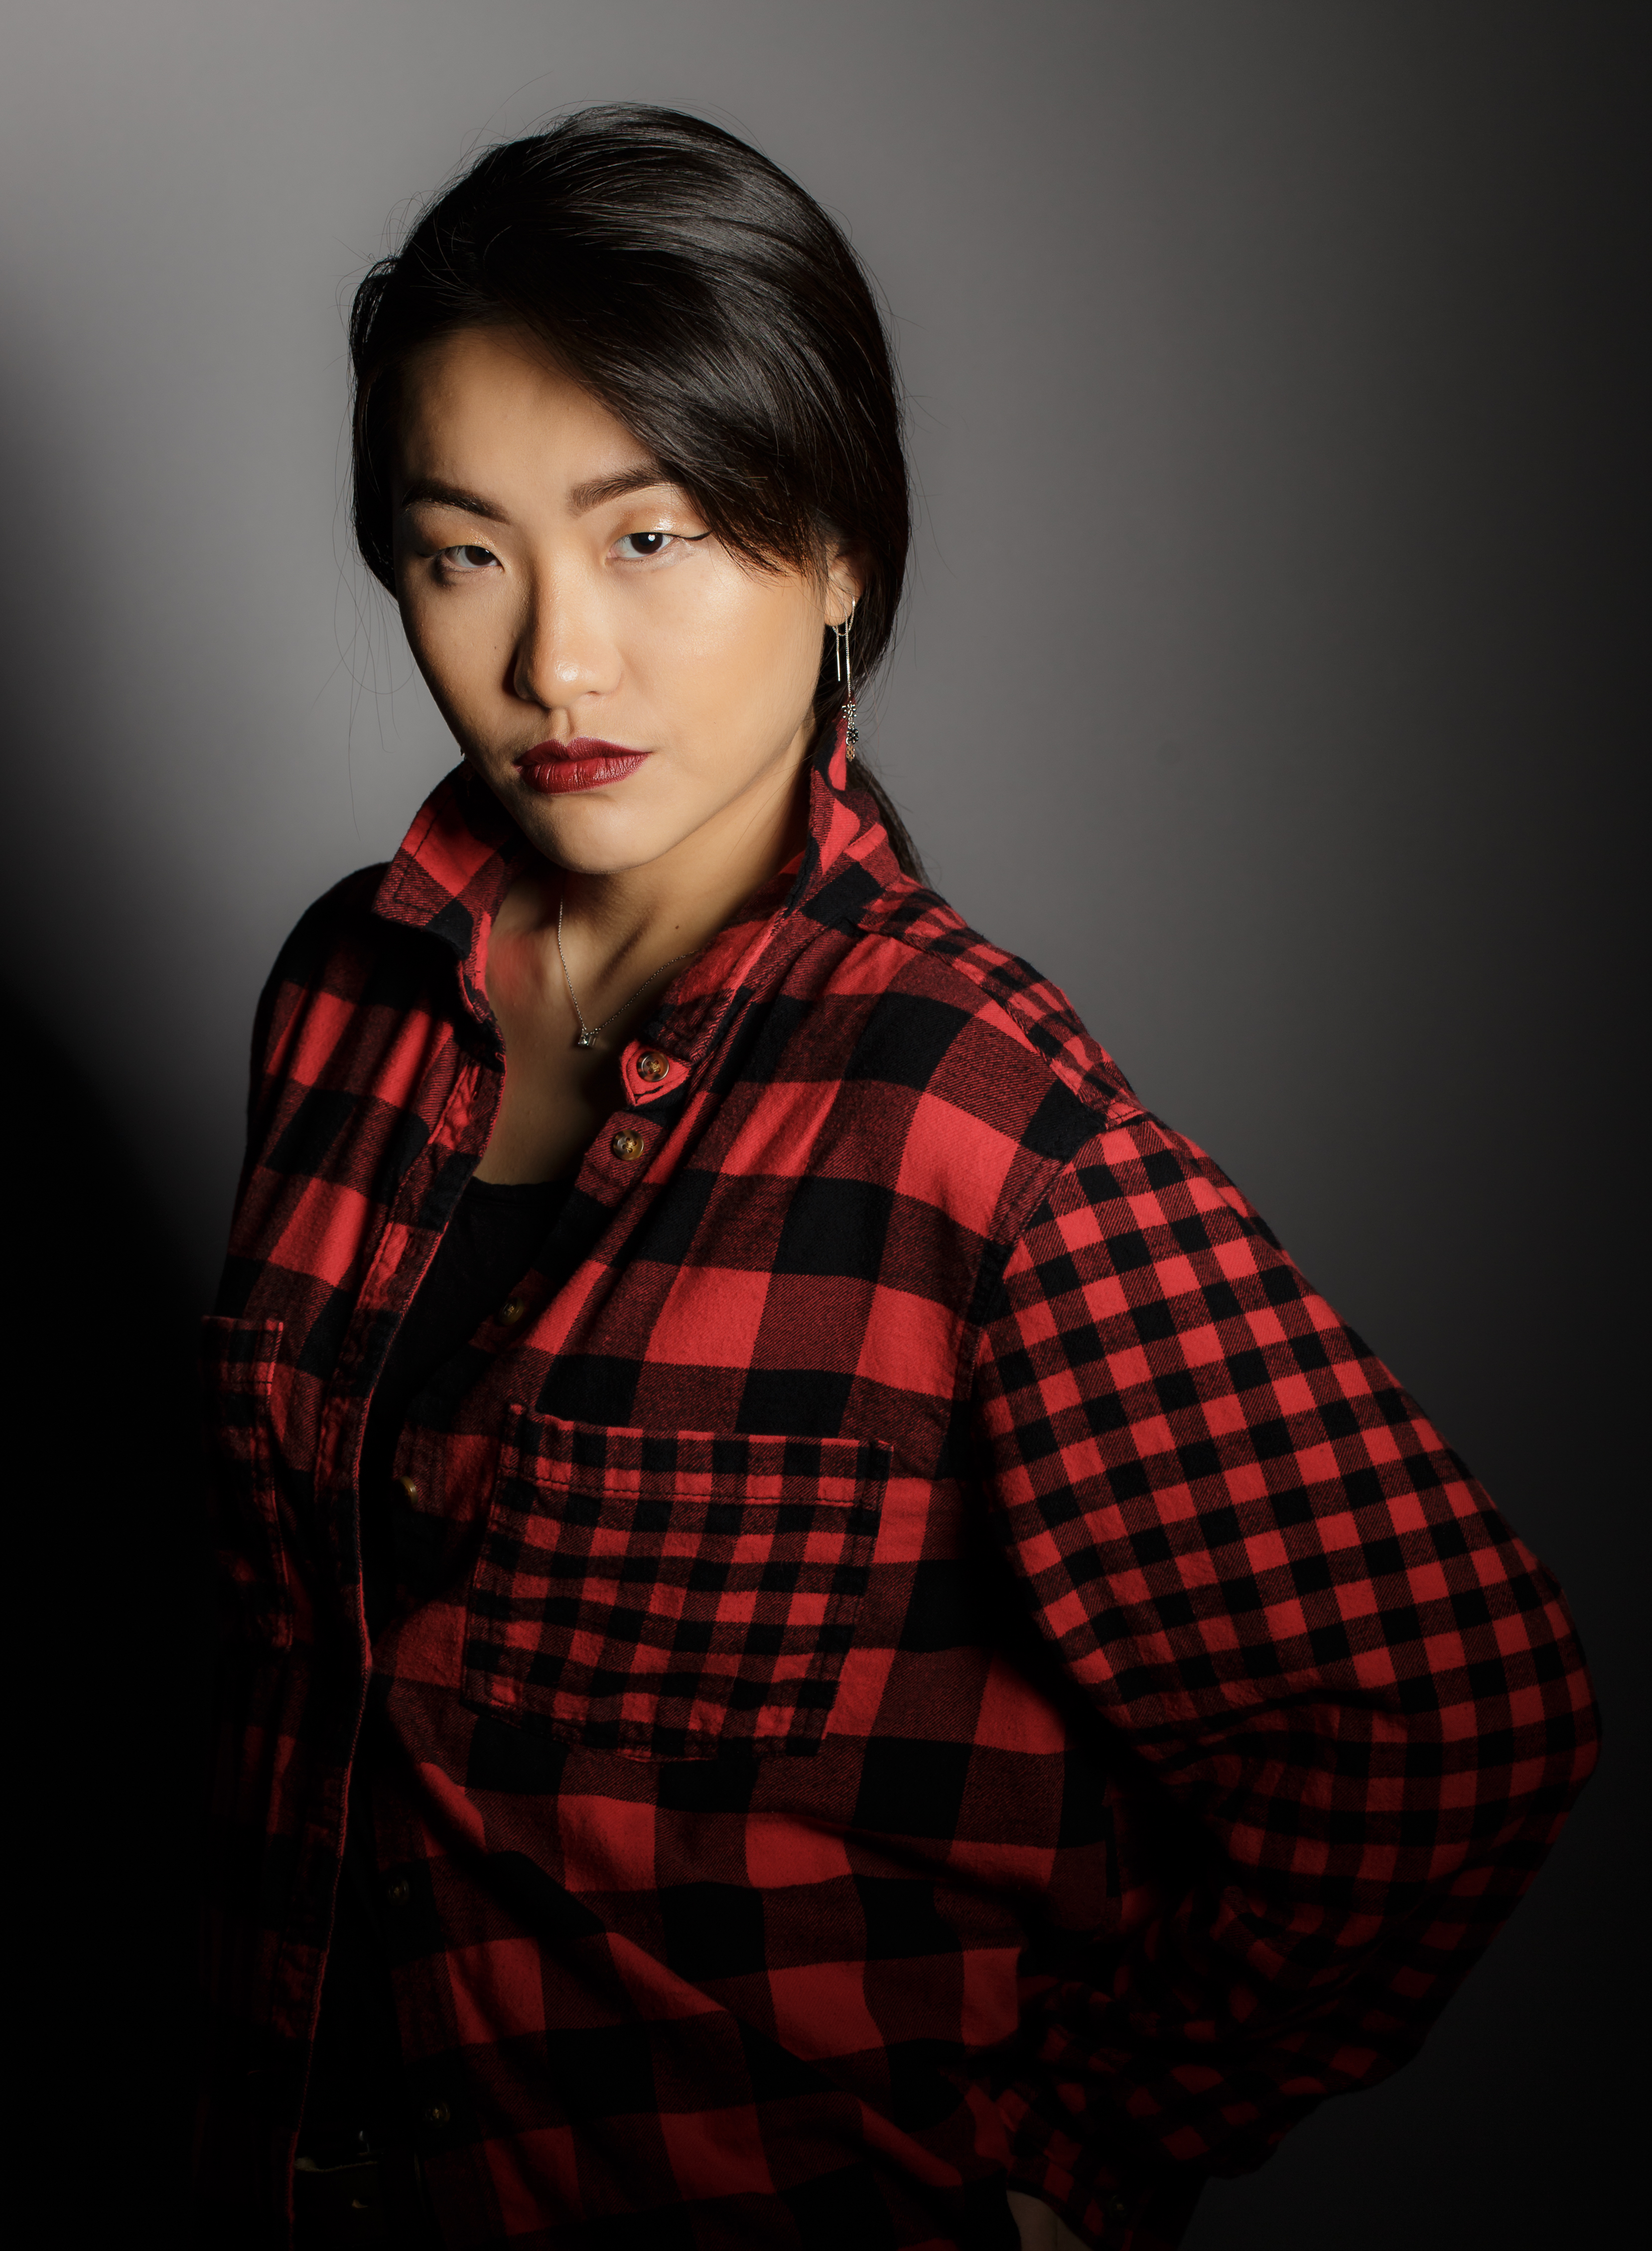
photography, pattern, portrait, model, red, fashion, design, beauty, canon6d, priolite, asianwoman, flannelshirt, canon100mm28macro, photo shoot, tartan, portrait photography